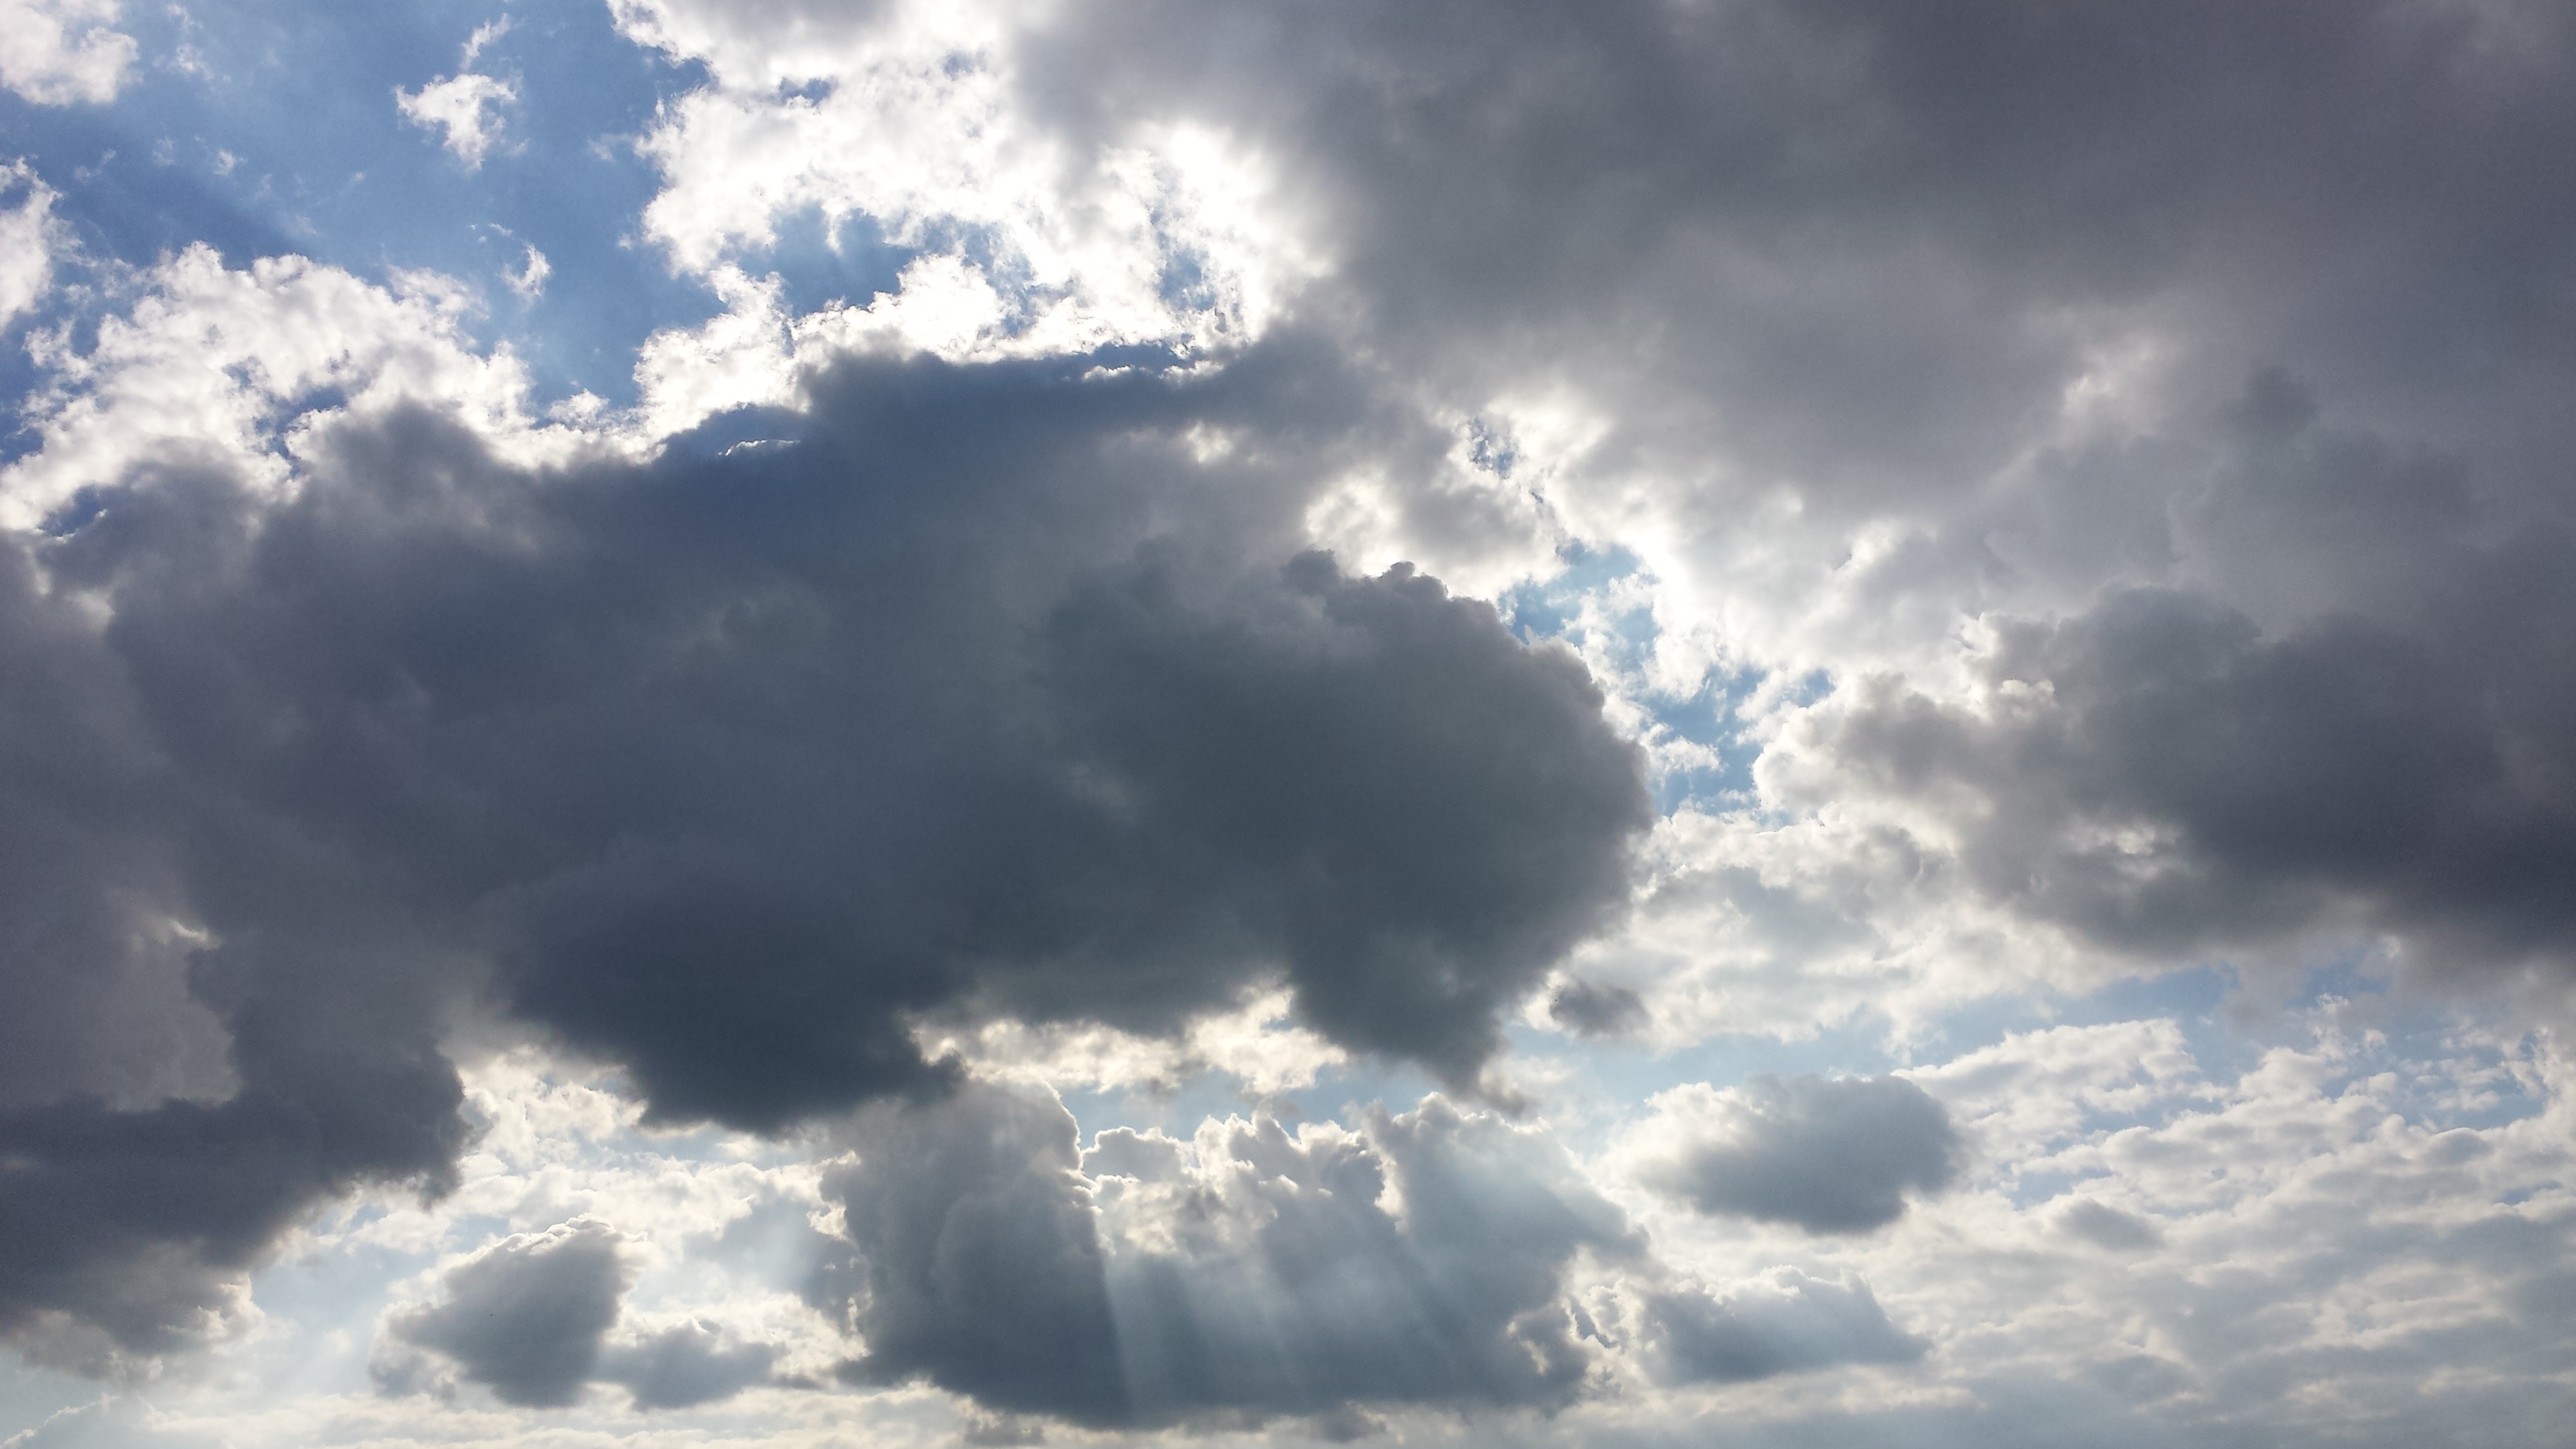
cloud, sky, sun, sunlight, atmosphere, daytime, weather, cumulus, clouds, beautiful, dark clouds, clouds form, enormous, meteorological phenomenon, atmosphere of earth, sky beams